Ben Crocker

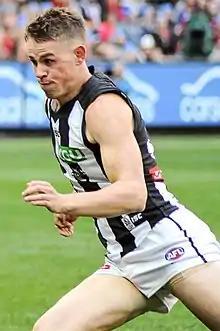
Crocker playing for Collingwood in June 2017

Ben Crocker (born 19 February 1997) is a former professional Australian rules footballer who played for the Adelaide Football Club in the Australian Football League (AFL). He also previously played for the Collingwood Football Club.